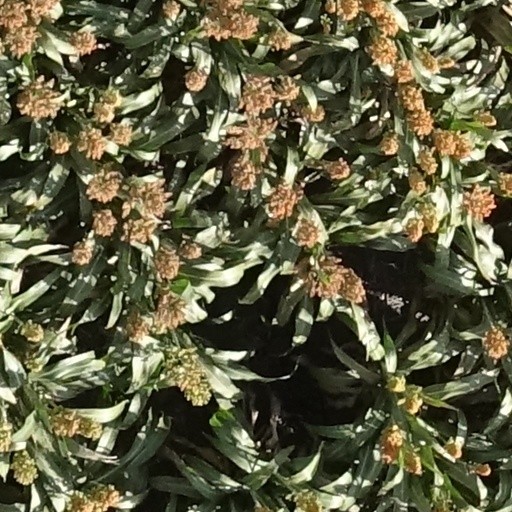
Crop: sorghum